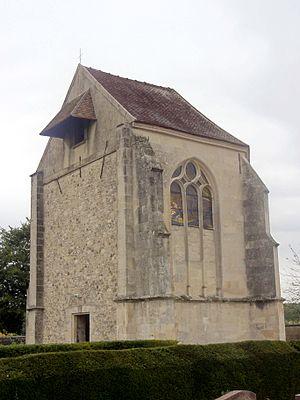
Vue depuis le sud-ouest.
L’église Saint-Fuscien est une église catholique paroissiale située à Rouville, dans le département de l'Oise, en région Hauts-de-France, en France. Elle ne comporte qu'une unique travée, qui est une abside à pans coupés de style gothique flamboyant tardif des années 1530, et a perdu sa voûte. Si l'architecture paraît assez banale, le mobilier comporte un remarquable retable de la Passion du Christ, datable lui aussi des années 1530. Cette œuvre de style Renaissance en pierre taillée comporte trois panneaux sculptés en bas-relief, et un encadrement architecturé. L'église est aujourd'hui affiliée à la paroisse Saint-Sébastien de Crépy-en-Valois, et les messes dominicales y sont célébrées occasionnellement, le dimanche à 9 h 30.
Rouville est une commune française située dans le département de l'Oise, en région Hauts-de-France.